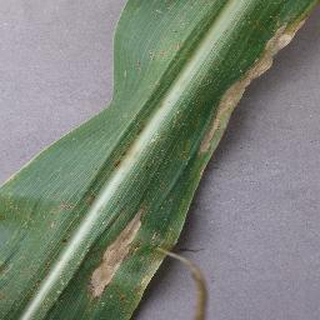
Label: corn_northern_leaf_blight